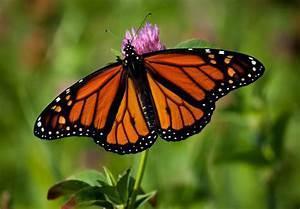
butterfly